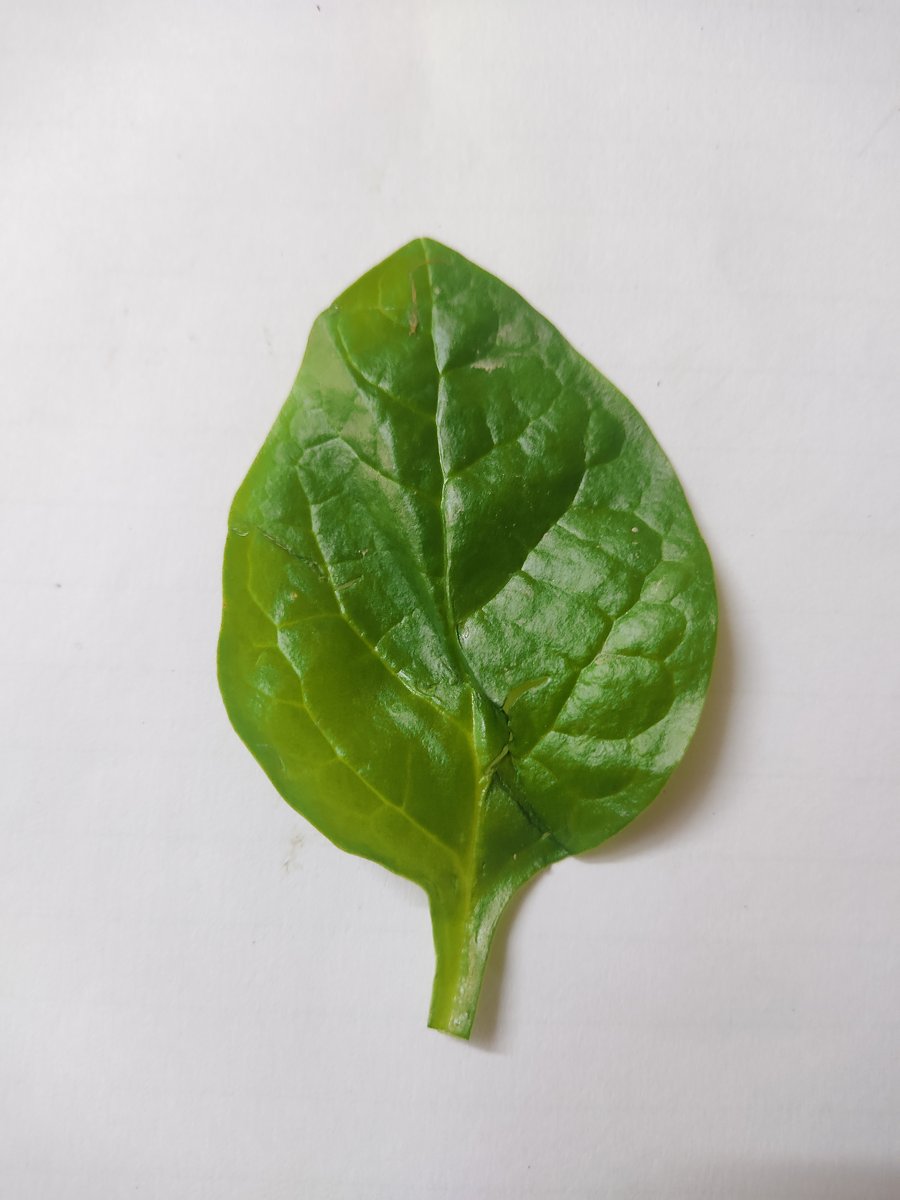
Label: Healthy-Leaf